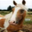
Label: horse